Civil parishes in Tyne and Wear

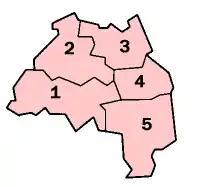
A map of Tyne and Wear, showing the Metropolitan Boroughs: (1) Gateshead; (2) Newcastle upon Tyne; (3) North Tyneside; (4) South Tyneside; and (5) Sunderland

There are 10 civil parishes in the ceremonial county of Tyne and Wear, most of the county being unparished; North Tyneside and South Tyneside are completely unparished. It is the county of England with the lowest number of civil parishes. At the 2001 census, there were 41,044 people living in the 10 parishes, accounting for 3.8 per cent of the county's population. A civil parish is the lowest unit of local government in England.